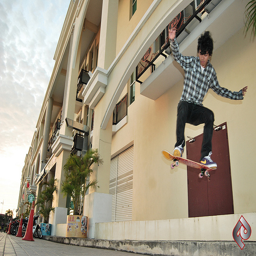
A boy jumps with his skate board along side a cream builing.
Man in air skateboarding on street with building
A person jumping up in the air with a skateboard.
A boy on a skateboard in the air next to a building.
A young person riding a skateboard and flying through the air.